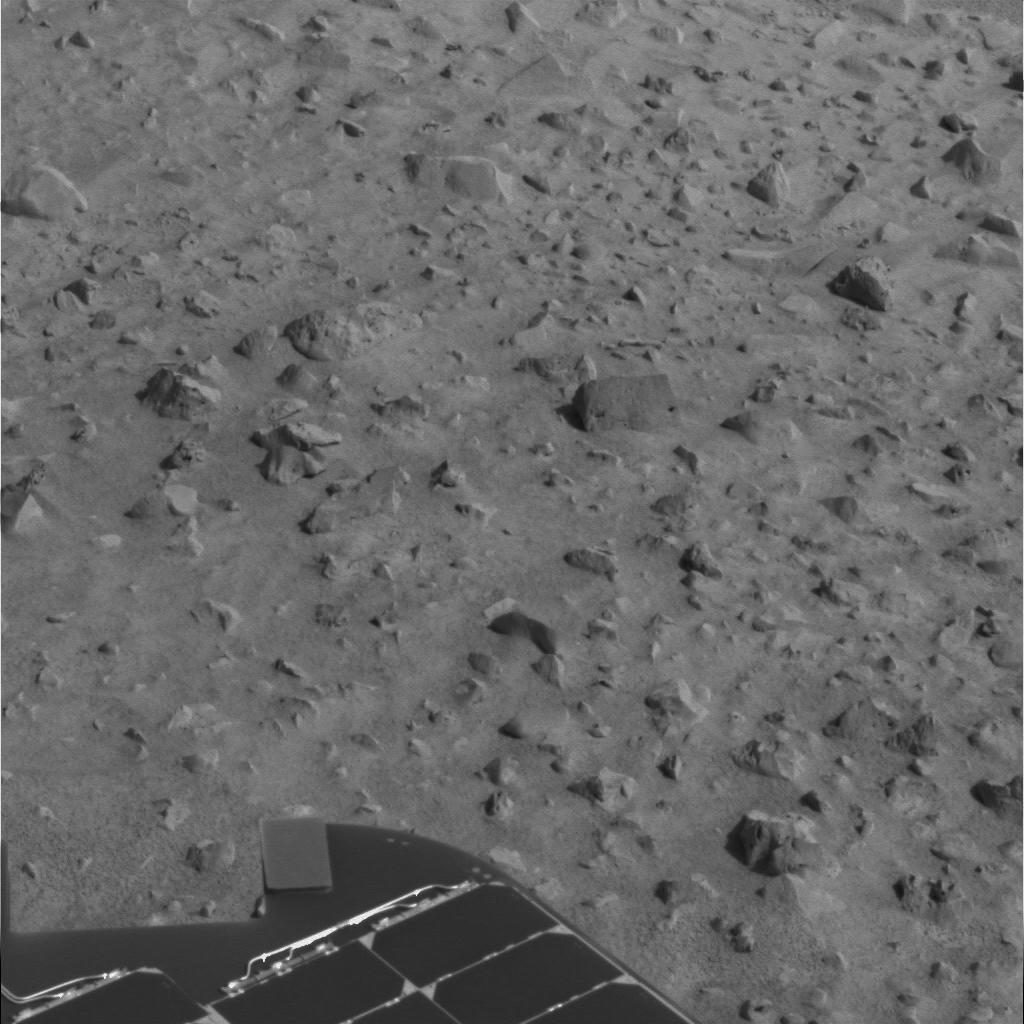
Surface features visible: Rover Deck, Clasts, Soil, Nearby Surface, Rover Parts